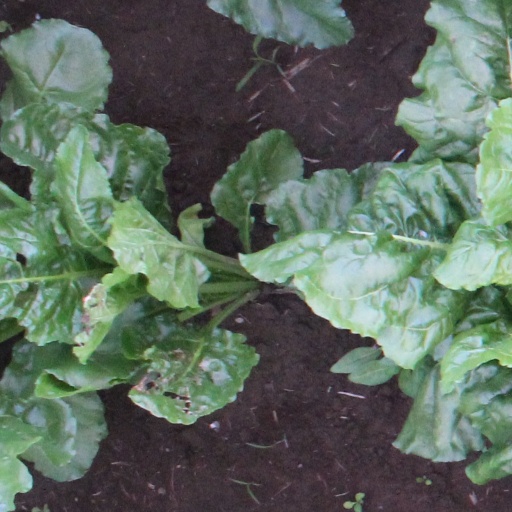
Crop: sugar beet